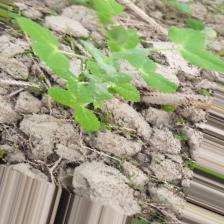
Label: Powdery Mildew